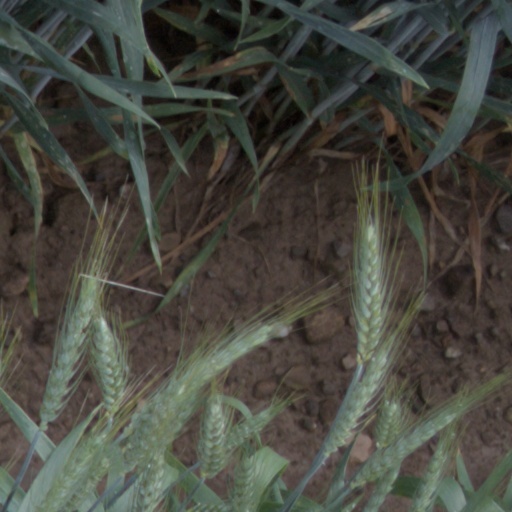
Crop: wheat